Self-portrait with gladioli

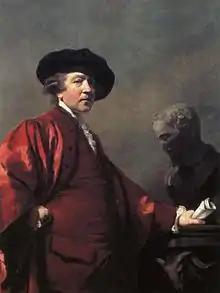
Joshua Reynolds "Self-Portrait" c. 1780

Lambert's stance in the painting is said to resemble that of Joshua Reynolds in a 1780 self-portrait, where Reynolds, "dressed in his academic robes, stands aristocratically with his right hand on his hip" as well as the classical "Hermes Ludovisi" sculpture with its one arm raised.